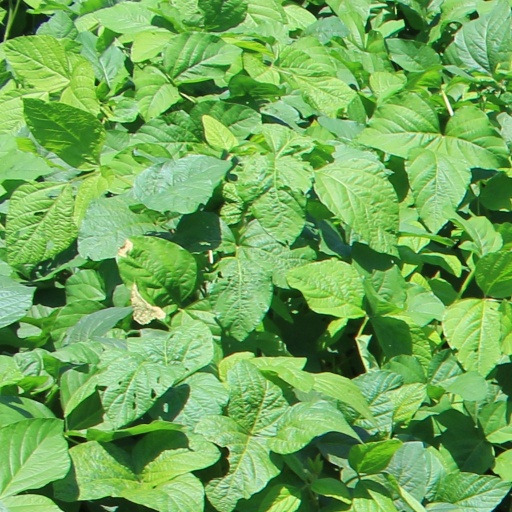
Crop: soybean